German Emigrants Database

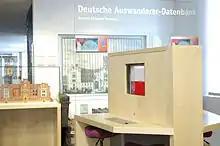
DAD-Terminal at the Historisches Museum Bremerhaven

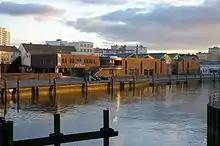
Historisches Museum Bremerhaven, exterior view

The German Emigrants Database is a research project on European emigration to the United States of America. It is hosted by the Historisches Museum Bremerhaven. The database contains information about individuals who emigrated during the period of 1820-1939 mainly through German ports towards the United States. The aim of the GED is to make the collected data available to historical and social science research worldwide. Furthermore, the GED enables socio-statistical evaluations of emigrant data. In addition, the GED allows interested people to look for immigrant ancestors. The German Emigrants Database is financed by private donations and income generated by the database. Thus it receives no public subsidy. The revenues will be used entirely for the further expansion of the database. Legal and financial holder of the GED is the charitable “Association of Friends of the Historisches Museum Bremerhaven e.V.”